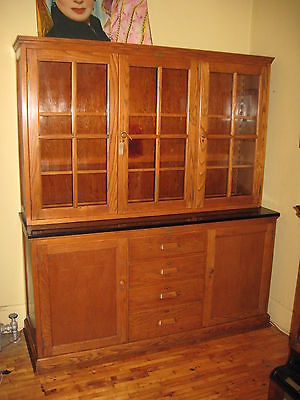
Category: cabinet